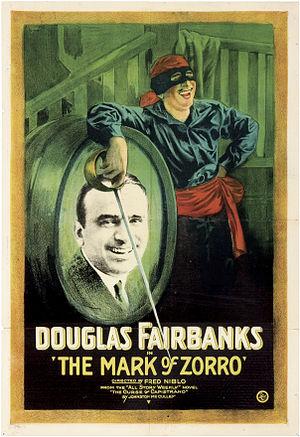
Patrick Bourdeaux, dit Patrick Dewaere [patʁik dəvɛʁ] est un acteur français né le 26 janvier 1947 à Saint-Brieuc et mort le 16 juillet 1982 à Paris 14ᵉ.
Zorro est un personnage de fiction créé en 1919 par Johnston McCulley : c'est un justicier masqué vêtu de noir qui combat l'injustice dans la ville de Los Angeles, en Californie espagnole au sein de la Nouvelle-Espagne, à l'époque où Monterey en était la capitale. Son costume entièrement noir comprend une cape, un chapeau connu sous le nom de sombrero cordobés, et un masque domino qui couvre la partie supérieure de son visage. Ce personnage a inspiré des romans, des bandes dessinées, des films, des séries télévisées, des dessins animés, des jeux et d'autres héros masqués tels que Batman chez DC Comics ou El Aguila chez Marvel Comic.
Douglas Fairbanks, Sr, né le 23 mai 1883 à Denver et mort le 12 décembre 1939 à Santa Monica, est un acteur, réalisateur et scénariste de cinéma américain, devenu célèbre pour ses rôles dans des films de cape et d'épée muets comme Le Signe de Zorro, Les Trois Mousquetaires, Robin des Bois ou Le Voleur de Bagdad.
Princesse Saphir est un shōjo manga écrit et dessiné par Osamu Tezuka, qui retrace les aventures de la princesse Saphir du royaume imaginaire de Silverland, jeune femme travestie en garçon afin de pouvoir hériter du trône de son père et d'empêcher le vil Duc Duralumin de prendre le pouvoir.
Le Signe de Zorro est un film américain muet de cape et d'épée réalisé par Fred Niblo et Theodore Reed, sorti en 1920.